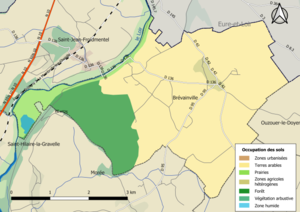
Carte des infrastructures et de l’occupation des sols en 2018 de la commune de fr:Brévainville (France).
Brévainville est une commune française située dans le département de Loir-et-Cher en région Centre-Val de Loire.